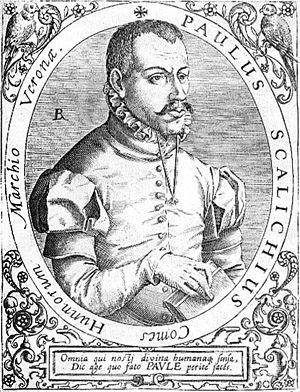
Paul Scalich, ou le comte Scalichius de Lika, aussi connu sous les noms de Skalich, Skalić, Scalic, Skalik, Scaliger, est un humaniste né à Zagreb, en Croatie.